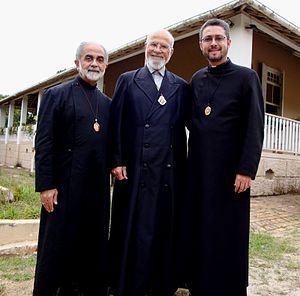
Fares Maakaroun, né à Rayak, au Liban, le 12 novembre 1940, est un prélat de l'Église grecque-catholique melkite, éparque de l'éparchie Notre-Dame du Paradis de São Paulo des Melkites au Brésil de 1999 à 2014.